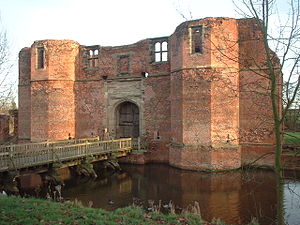
Borge og slotte i England / Leicestershire
Denne liste over borge og slotte i England er ikke en liste over alle bygninger og steder, hvor ordet ”castle” indgår i navnet eller en liste over bygninger, som er en borg i middelalderlig henseende. Det er heller ikke en liste over alle borge og slotte, der nogensinde er bygget i England: Mange er forsvundet sporløst, men er hovedsageligt en liste over bygninger og ruiner. De bygninger, som er bevaret, er alle blevet ændret i løbet af historien.